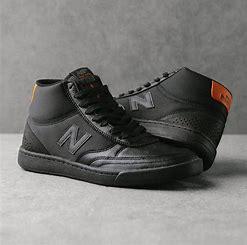
Brand: New
Model: Balance New Balance Numeric 440